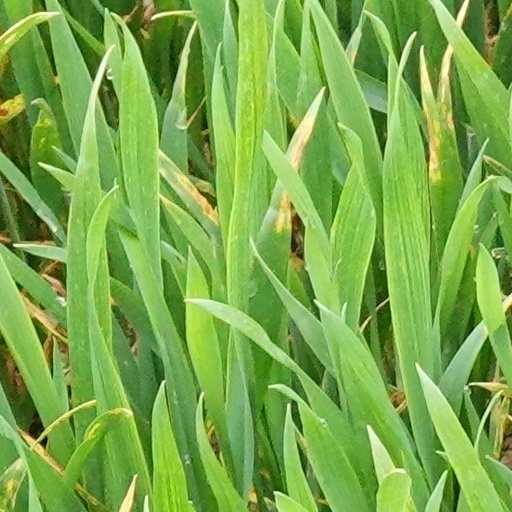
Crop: wheat